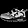
Label: Sneaker